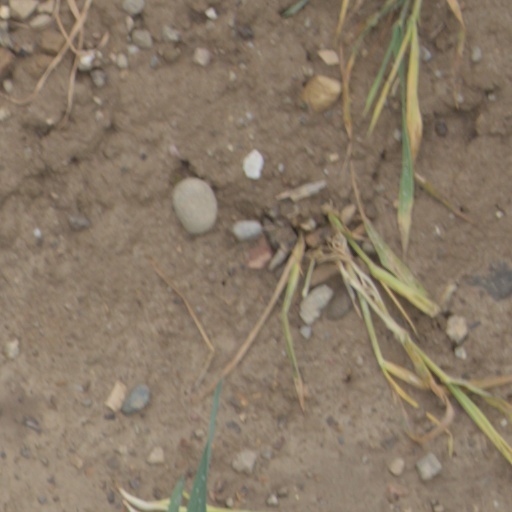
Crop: wheat